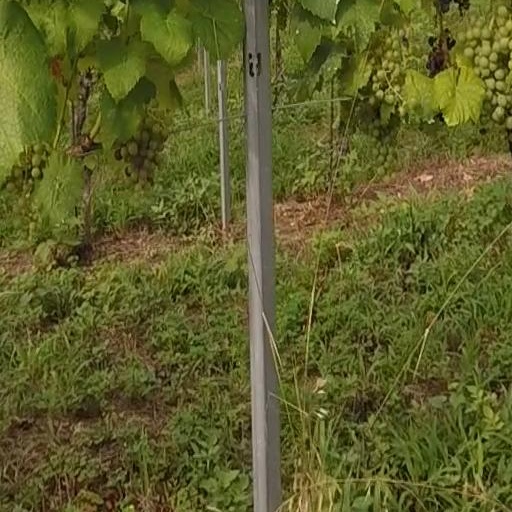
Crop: grape